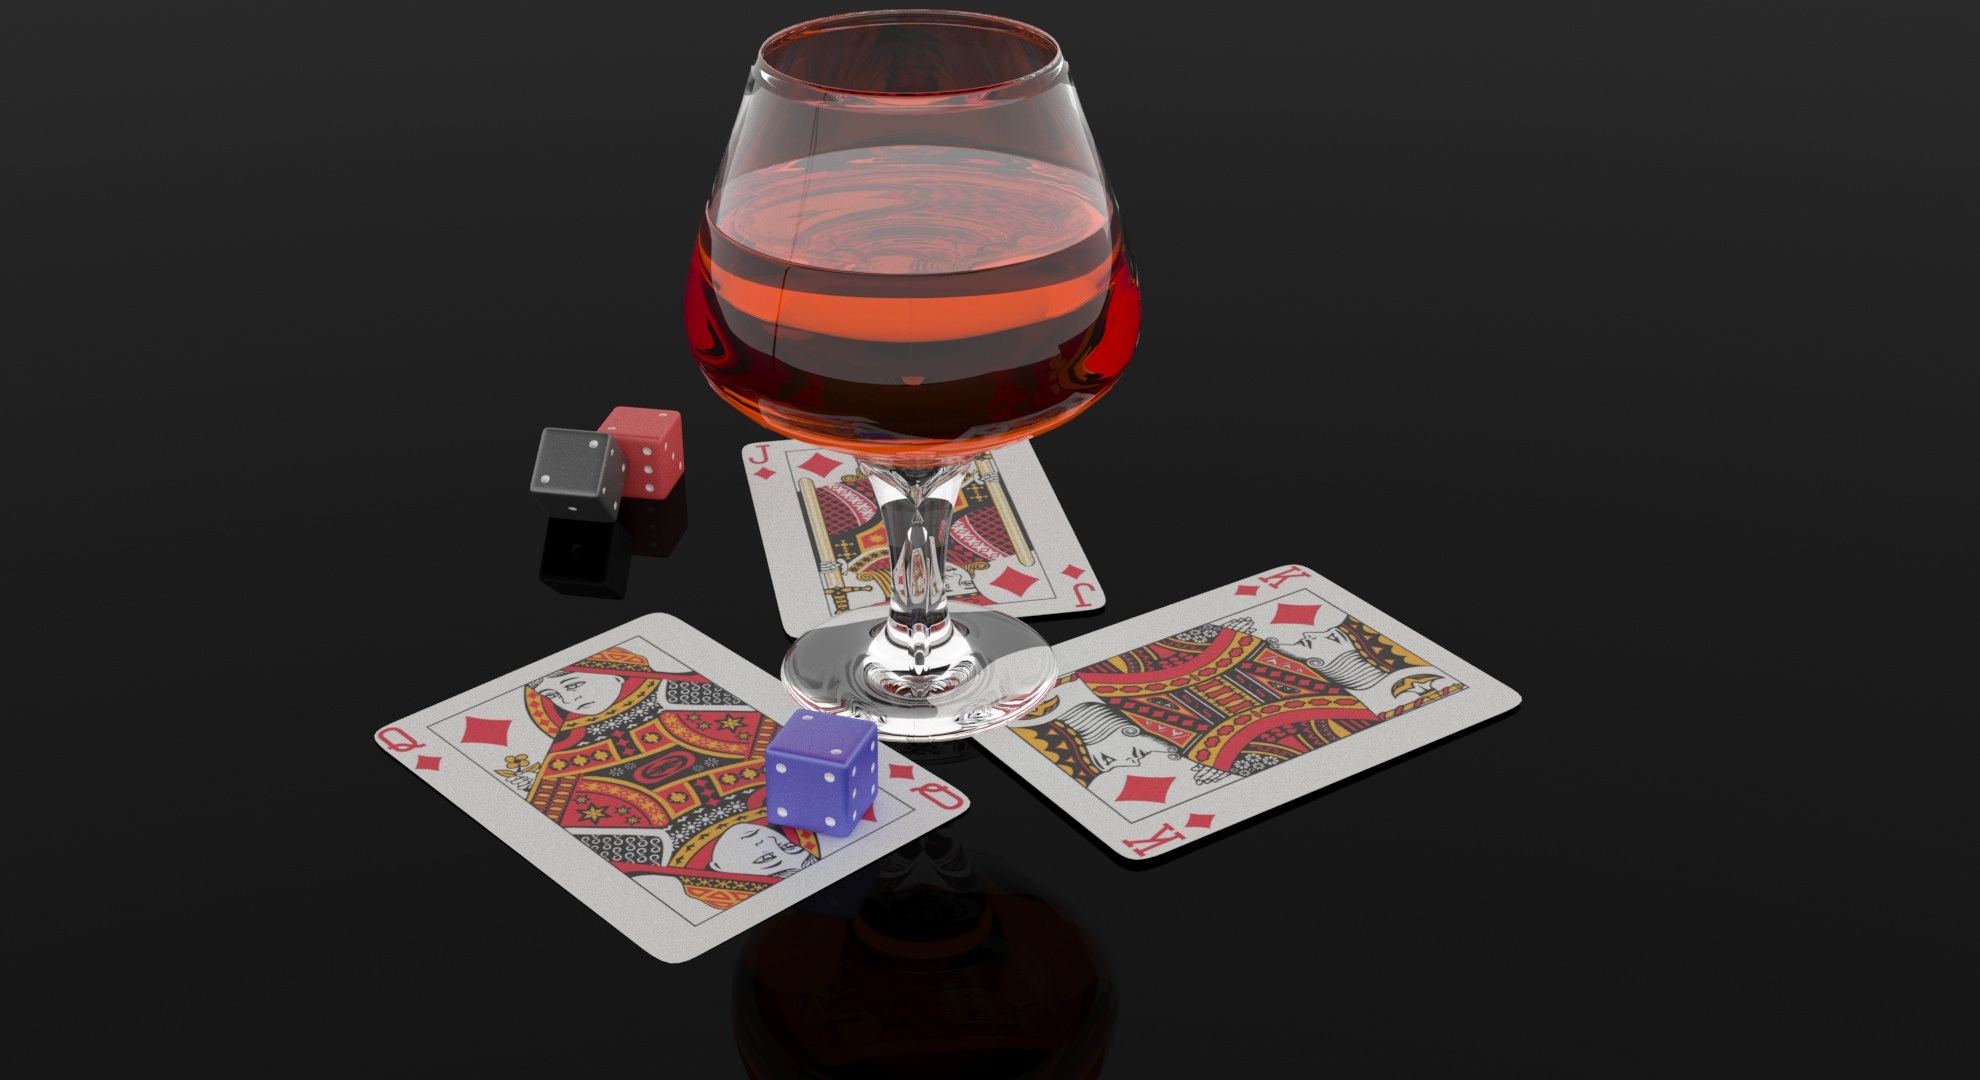
cards, dice, whiskey, casino